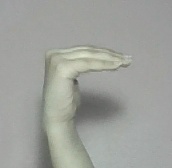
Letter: haa